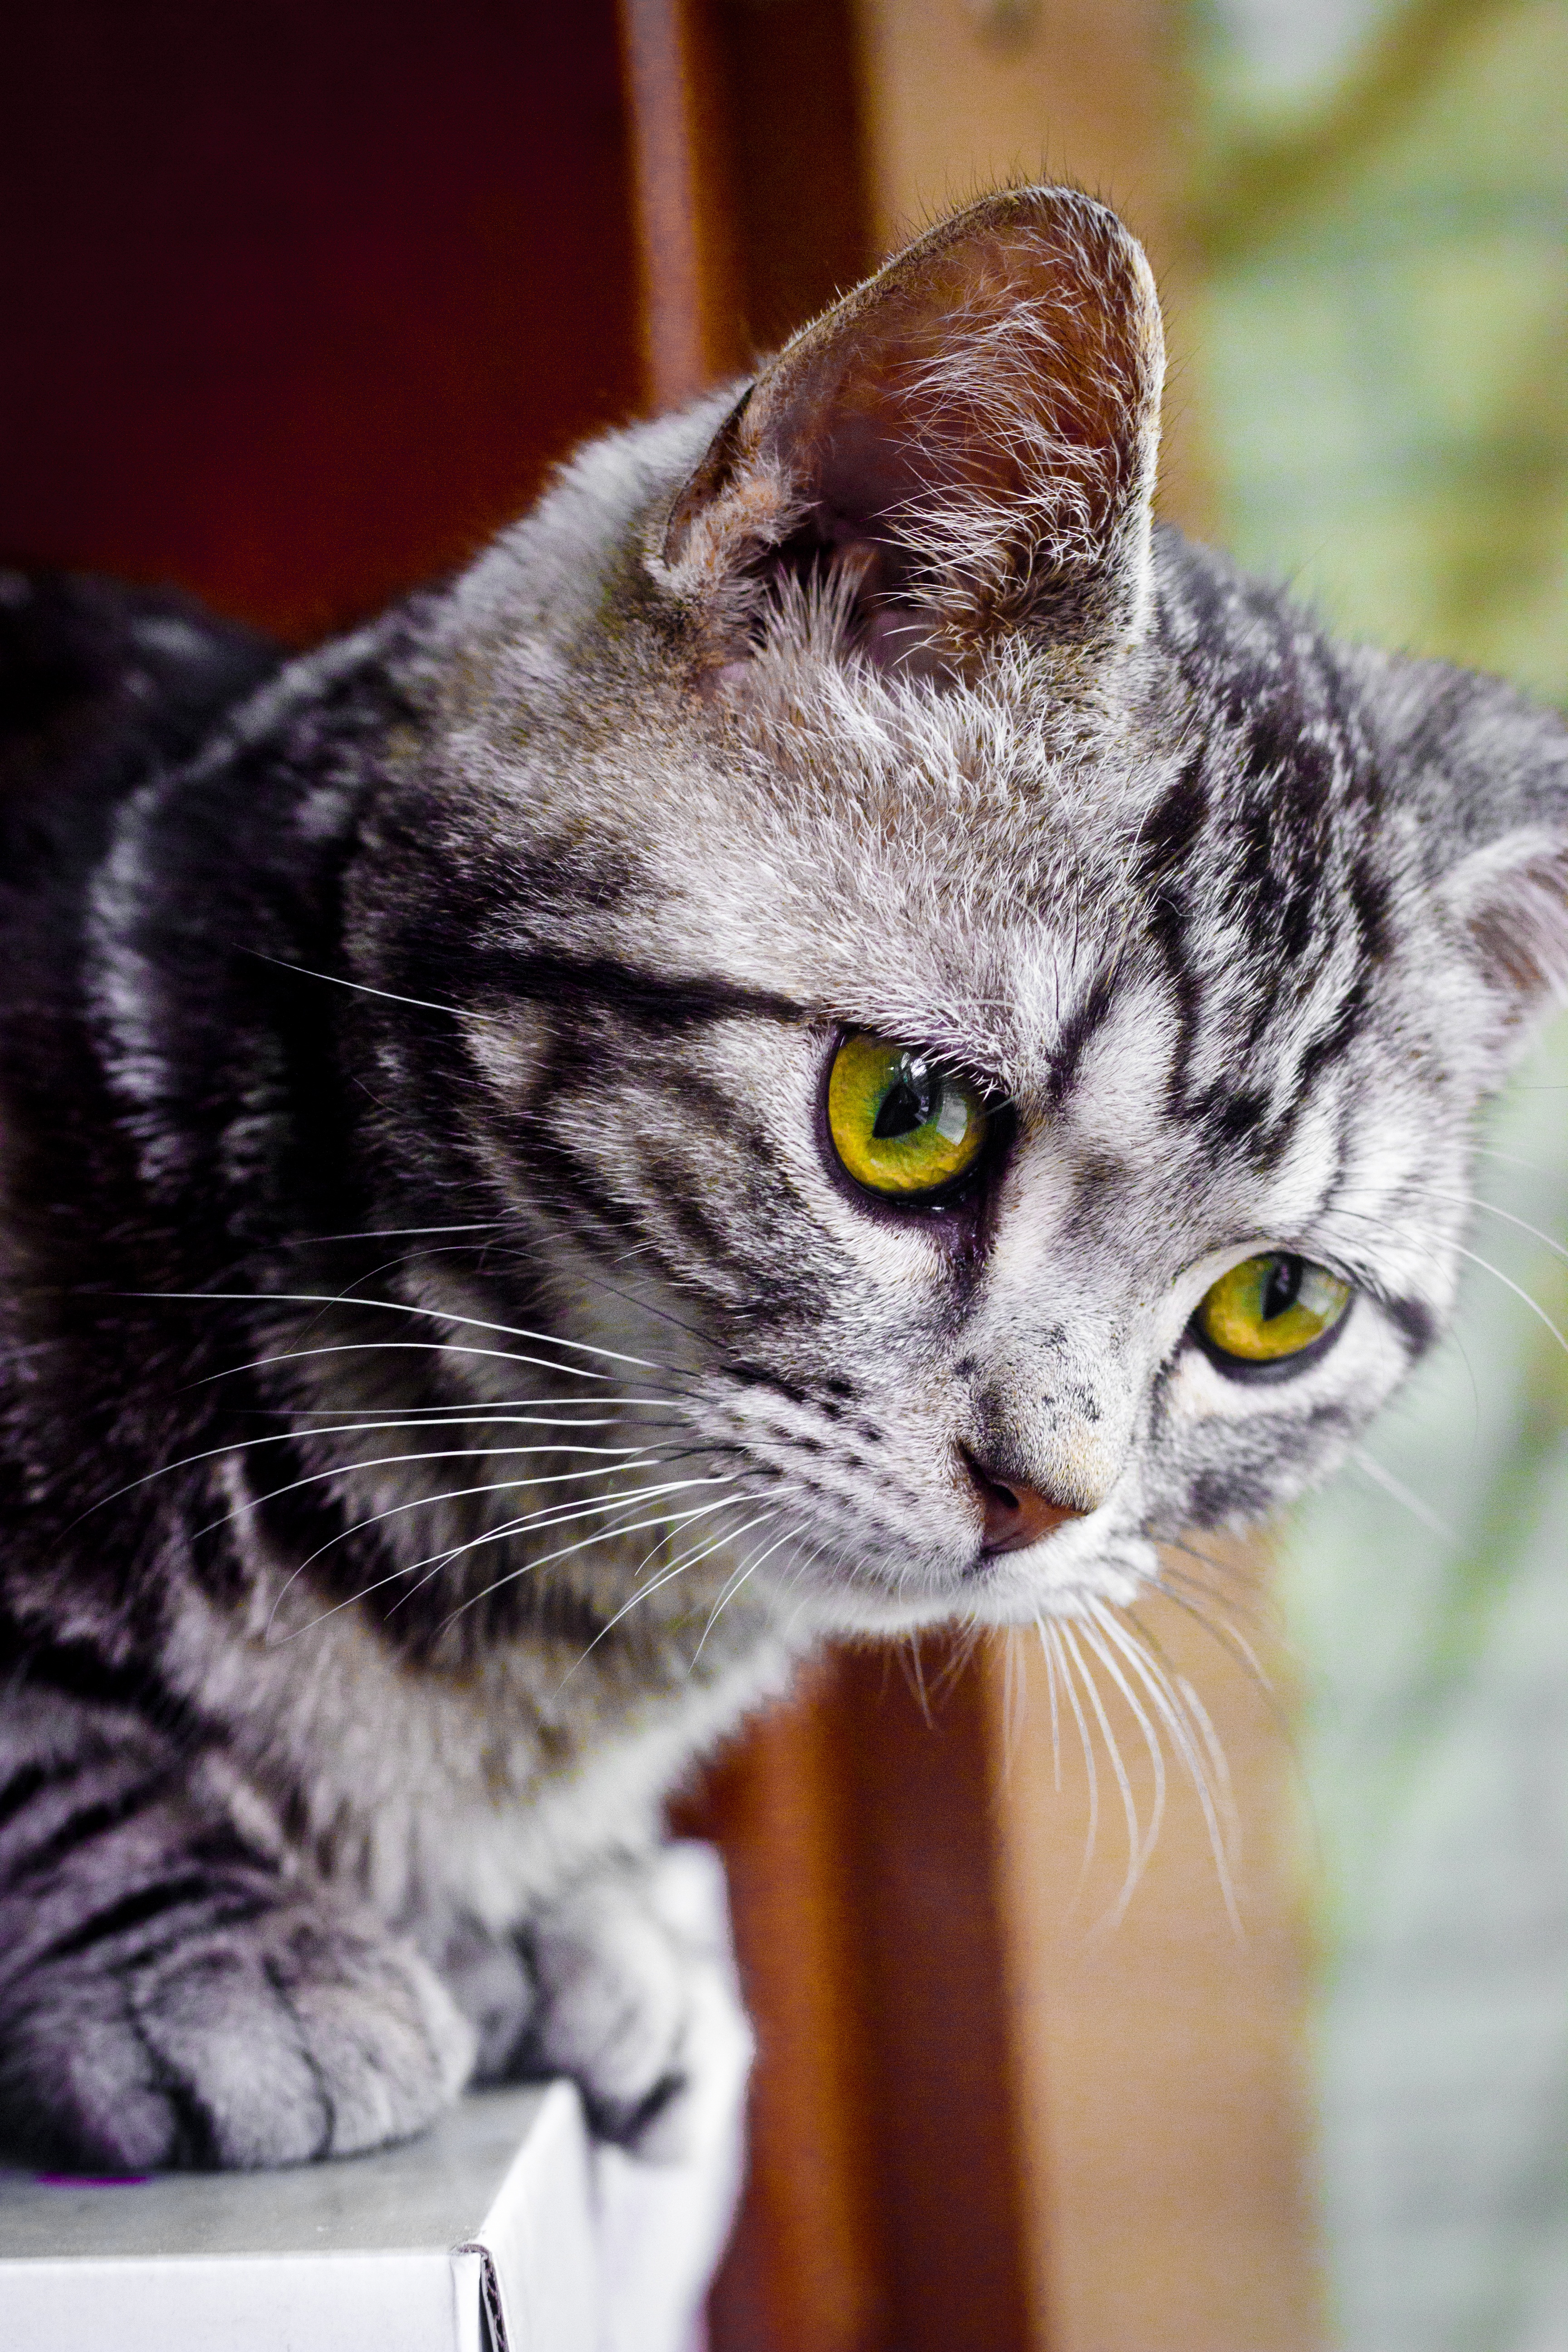
cute, kitten, cat, mammal, close up, whiskers, kitty, vertebrate, tabby cat, european shorthair, small to medium sized cats, cat like mammal, domestic short haired cat, american shorthair, meng chong